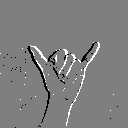
ASL letter: y